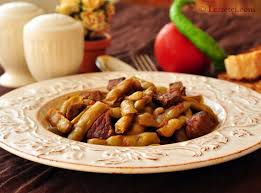
Yemek: taze_fasulye